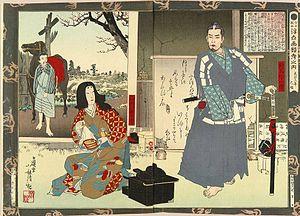
Kazutoyo Yamauchi, aussi connu sous le nom de Yamanouchi, était un guerrier de l'époque Sengoku, né en 1546 dans la province d'Owari et mort le 1ᵉʳ novembre 1605. Il était le fils de Yamanouchi Moritoyo.